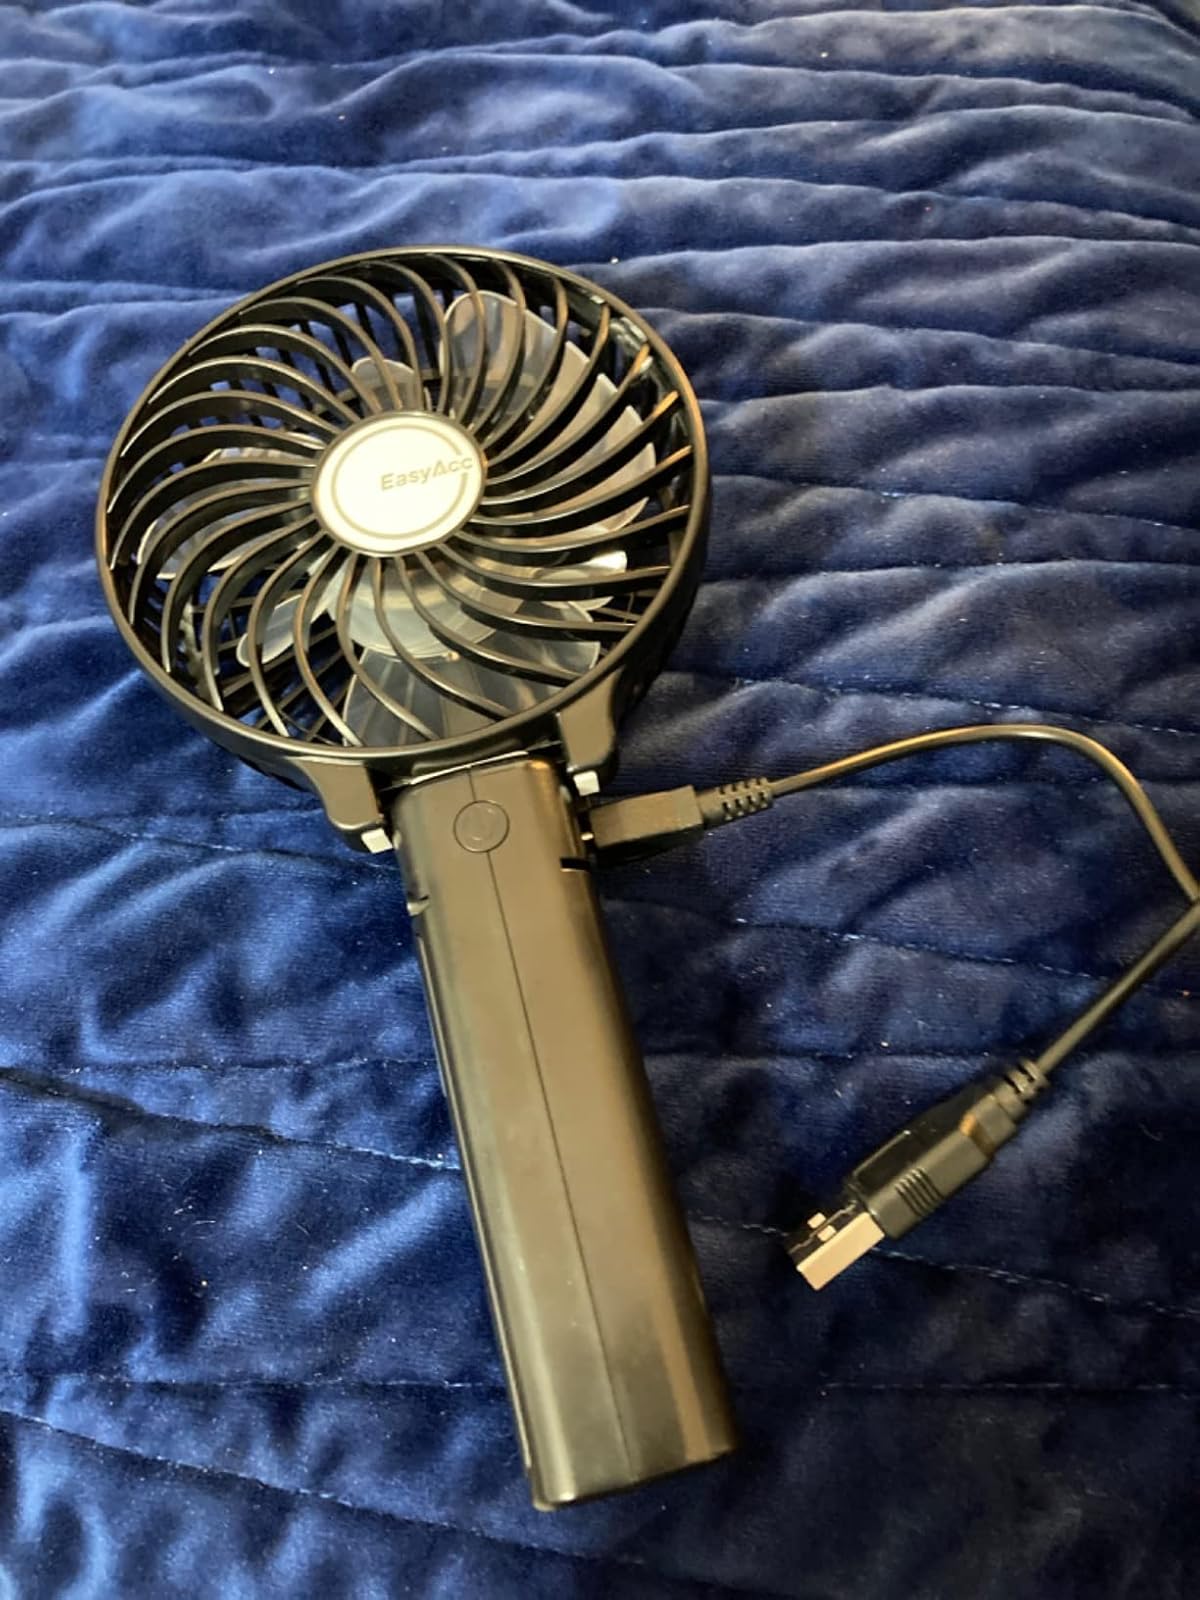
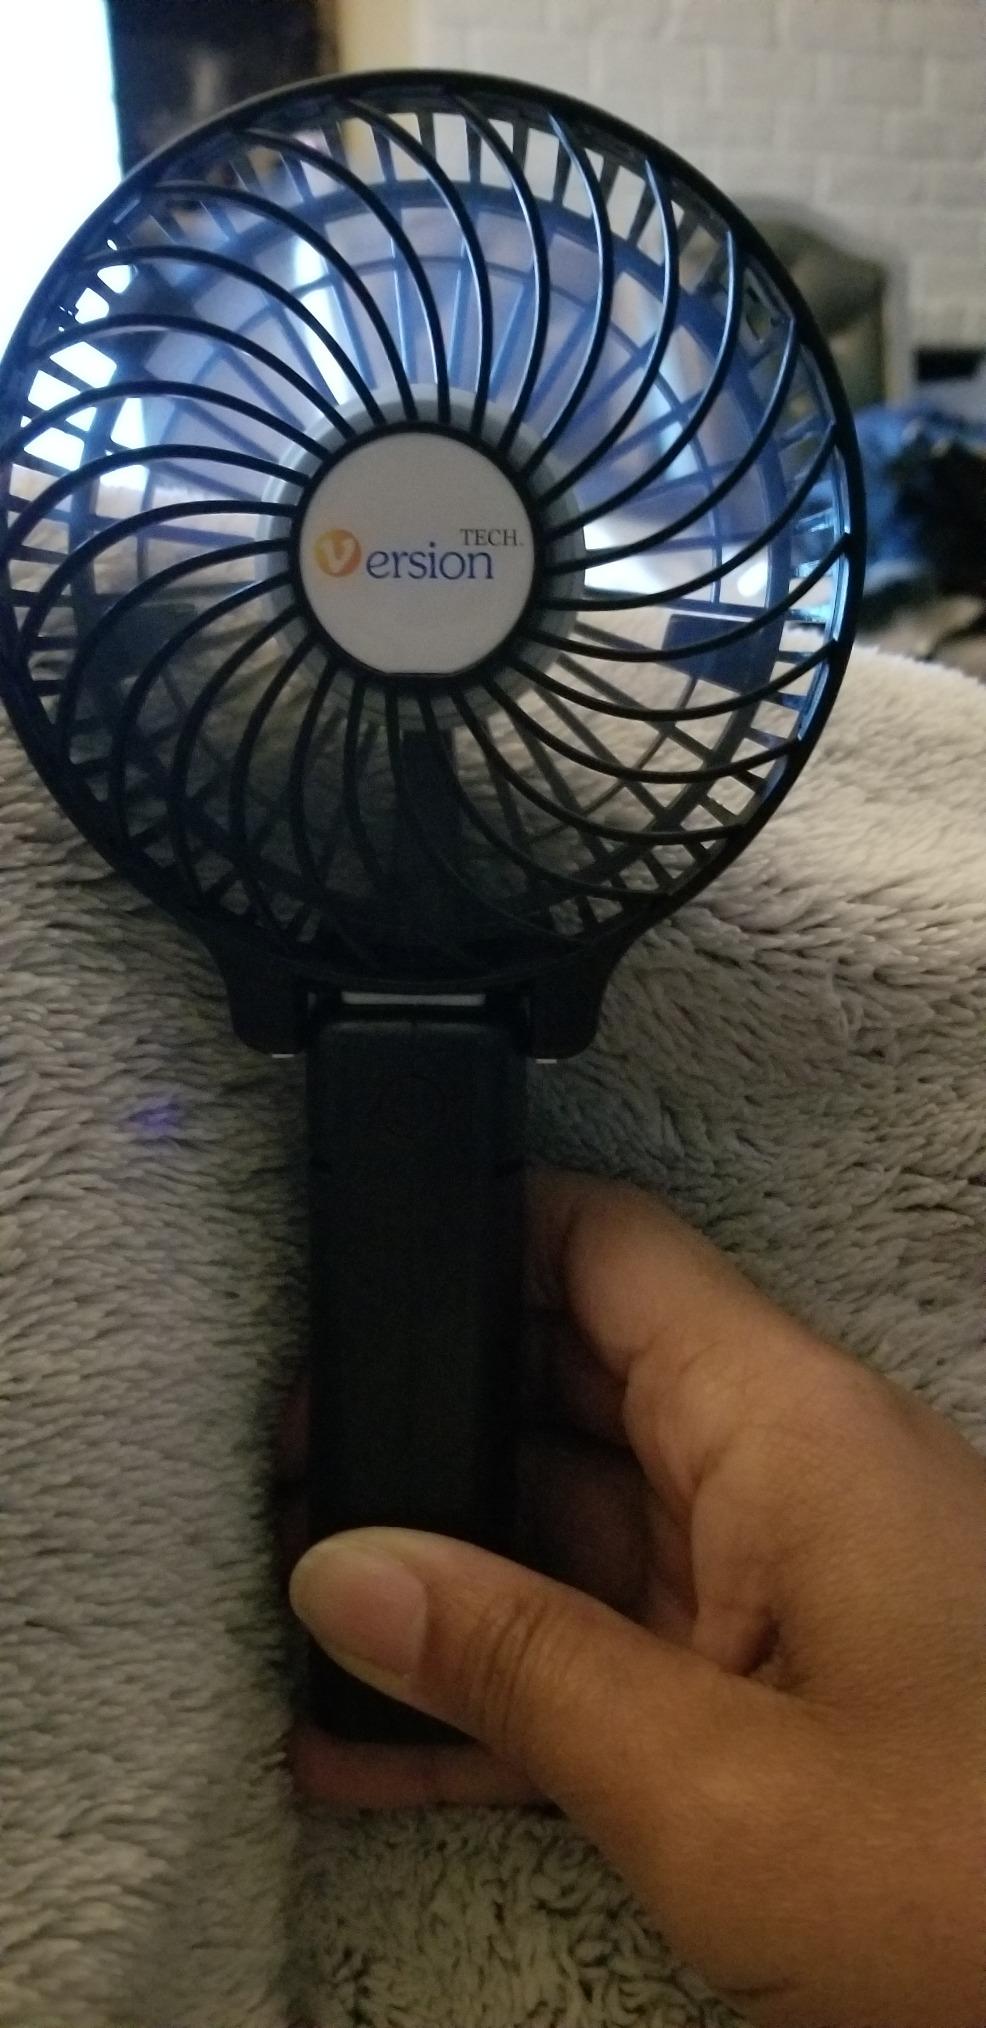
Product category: fan
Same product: no